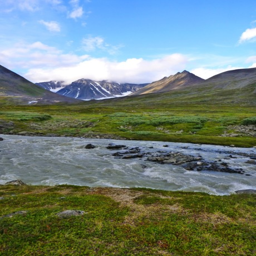
the river grew wider here , but we would have a bridge for the eventual crossing .